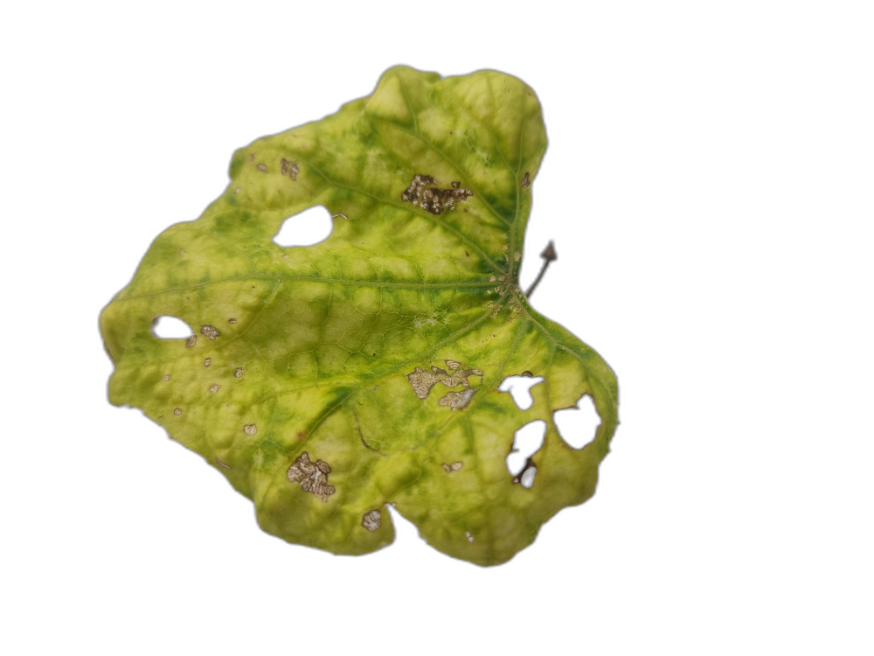
Crop: Zucchini
Label: Anthracnose